Outline of the United States Virgin Islands

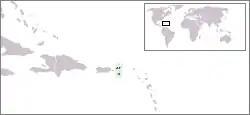
The location of the United States Virgin Islands

The following outline is provided as an overview of and topical guide to the United States Virgin Islands: